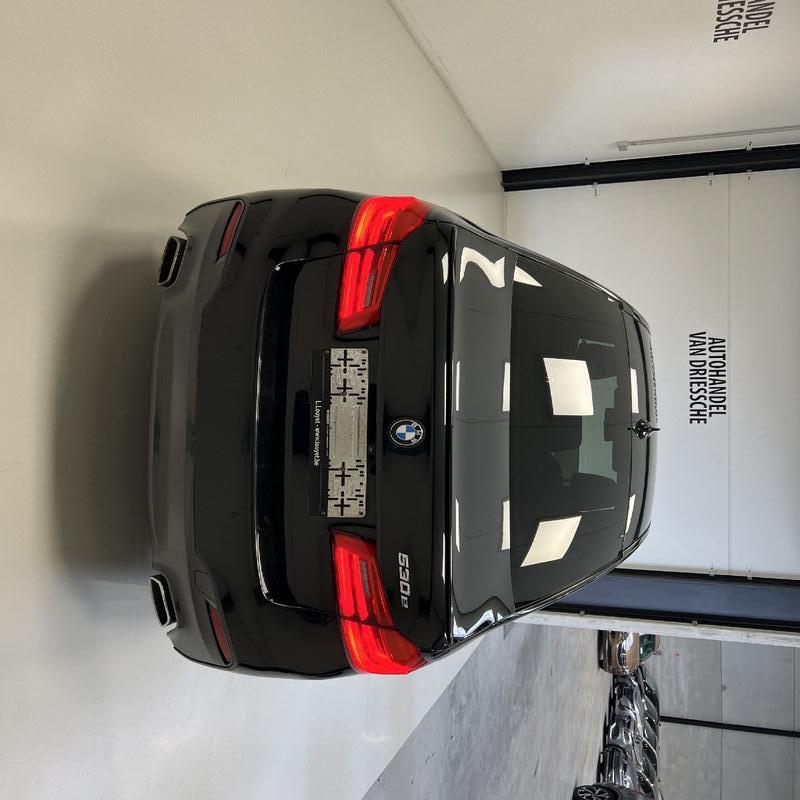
Aucun dommage détecté.
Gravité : aucun